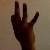
The image shows a hand gesture representing the number 9 in Indian Sign Language.